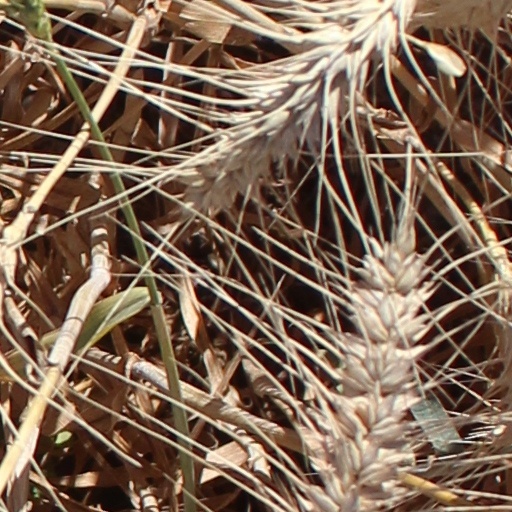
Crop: wheat